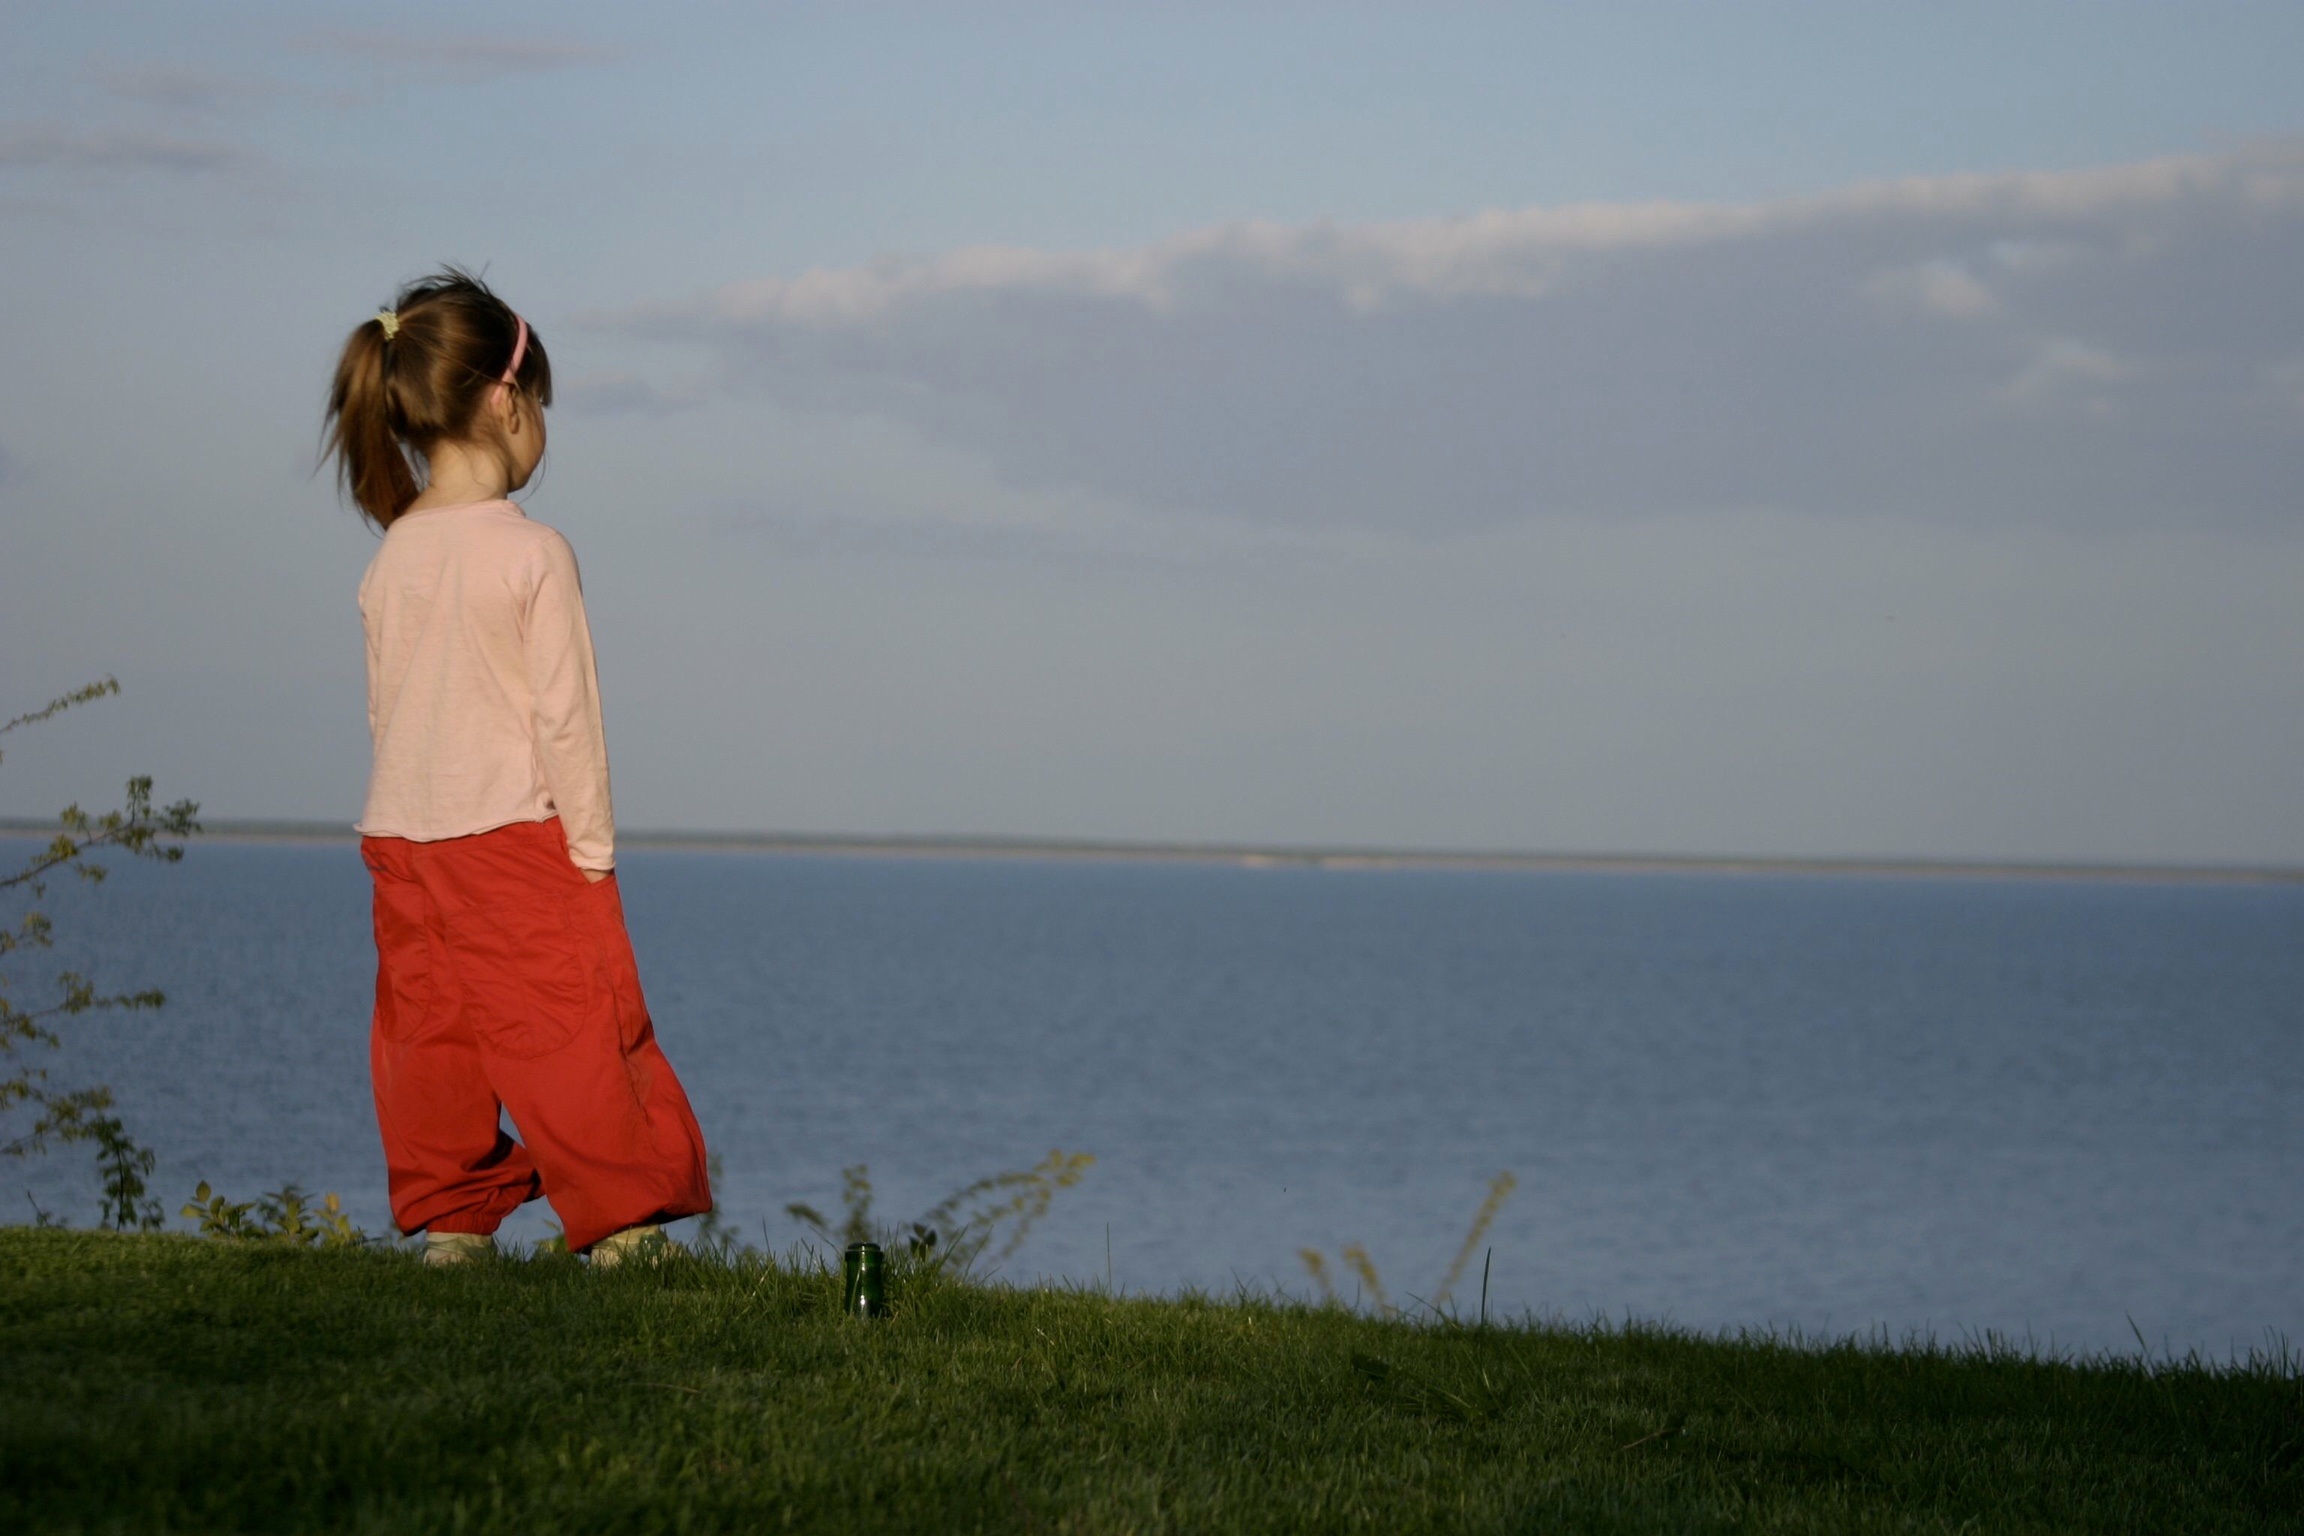
beach, sea, coast, ocean, horizon, sky, sunlight, morning, shore, vacation, children dawn